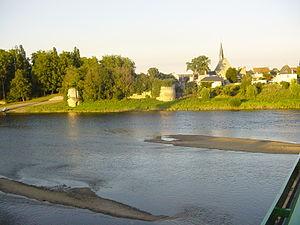
Vue du village
Nouâtre est une commune française du département d'Indre-et-Loire, en région Centre-Val de Loire.